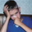
Label: boy